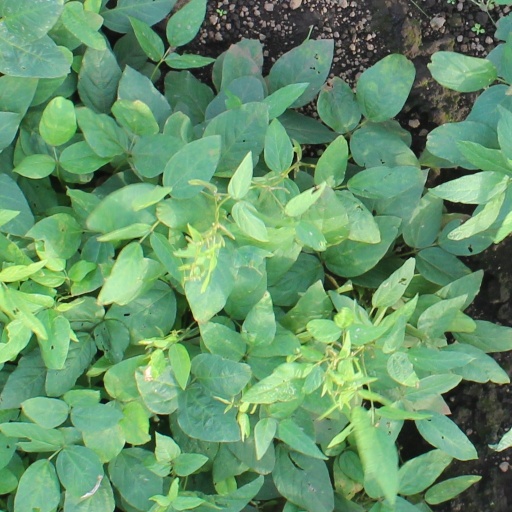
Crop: soybean